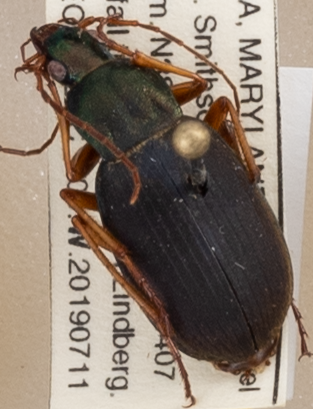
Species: Chlaenius aestivus
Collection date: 2019-07-11
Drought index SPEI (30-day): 0.966
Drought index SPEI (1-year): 2.09
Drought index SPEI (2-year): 1.85